Pyramid of Unas

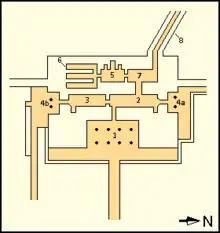
Annotated map of Unas's valley temple. Described in detail in upcoming section.

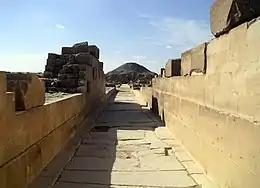
Photograph of the causeway of the Unas pyramid

Unas's valley temple is situated in a harbour that naturally forms at the point where the mouth of a wadi meets the lake. The same wadi was used as a path for the causeway. The temple sits between those of Nyuserre Ini and Pepi II. Despite a complex plan, the temple did not contain any significant innovations. It was richly decorated in a fashion similar to the causeway and mortuary temple and the surviving palm granite columns that stood at the entrance into the temple evidence their high quality craftsmanship.